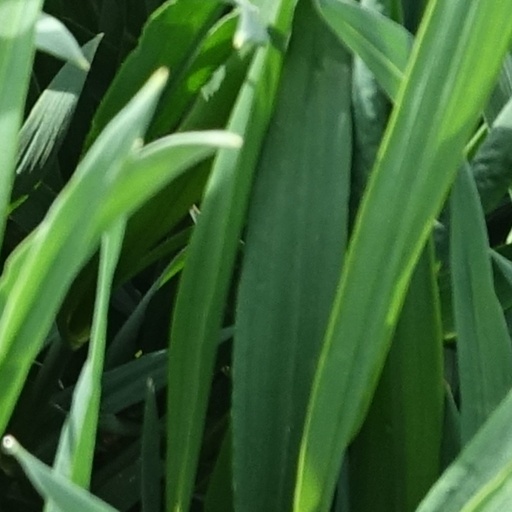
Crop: wheat